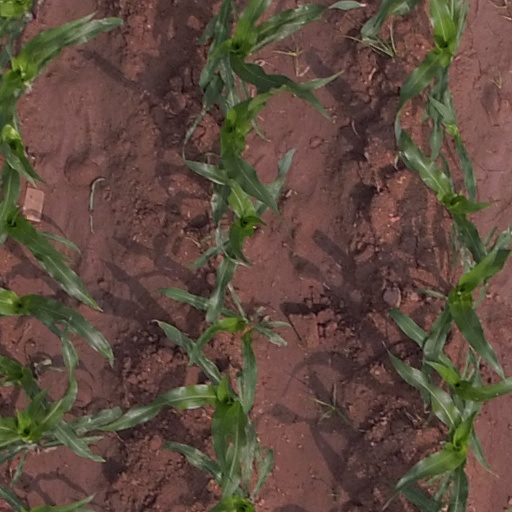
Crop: maize; corn